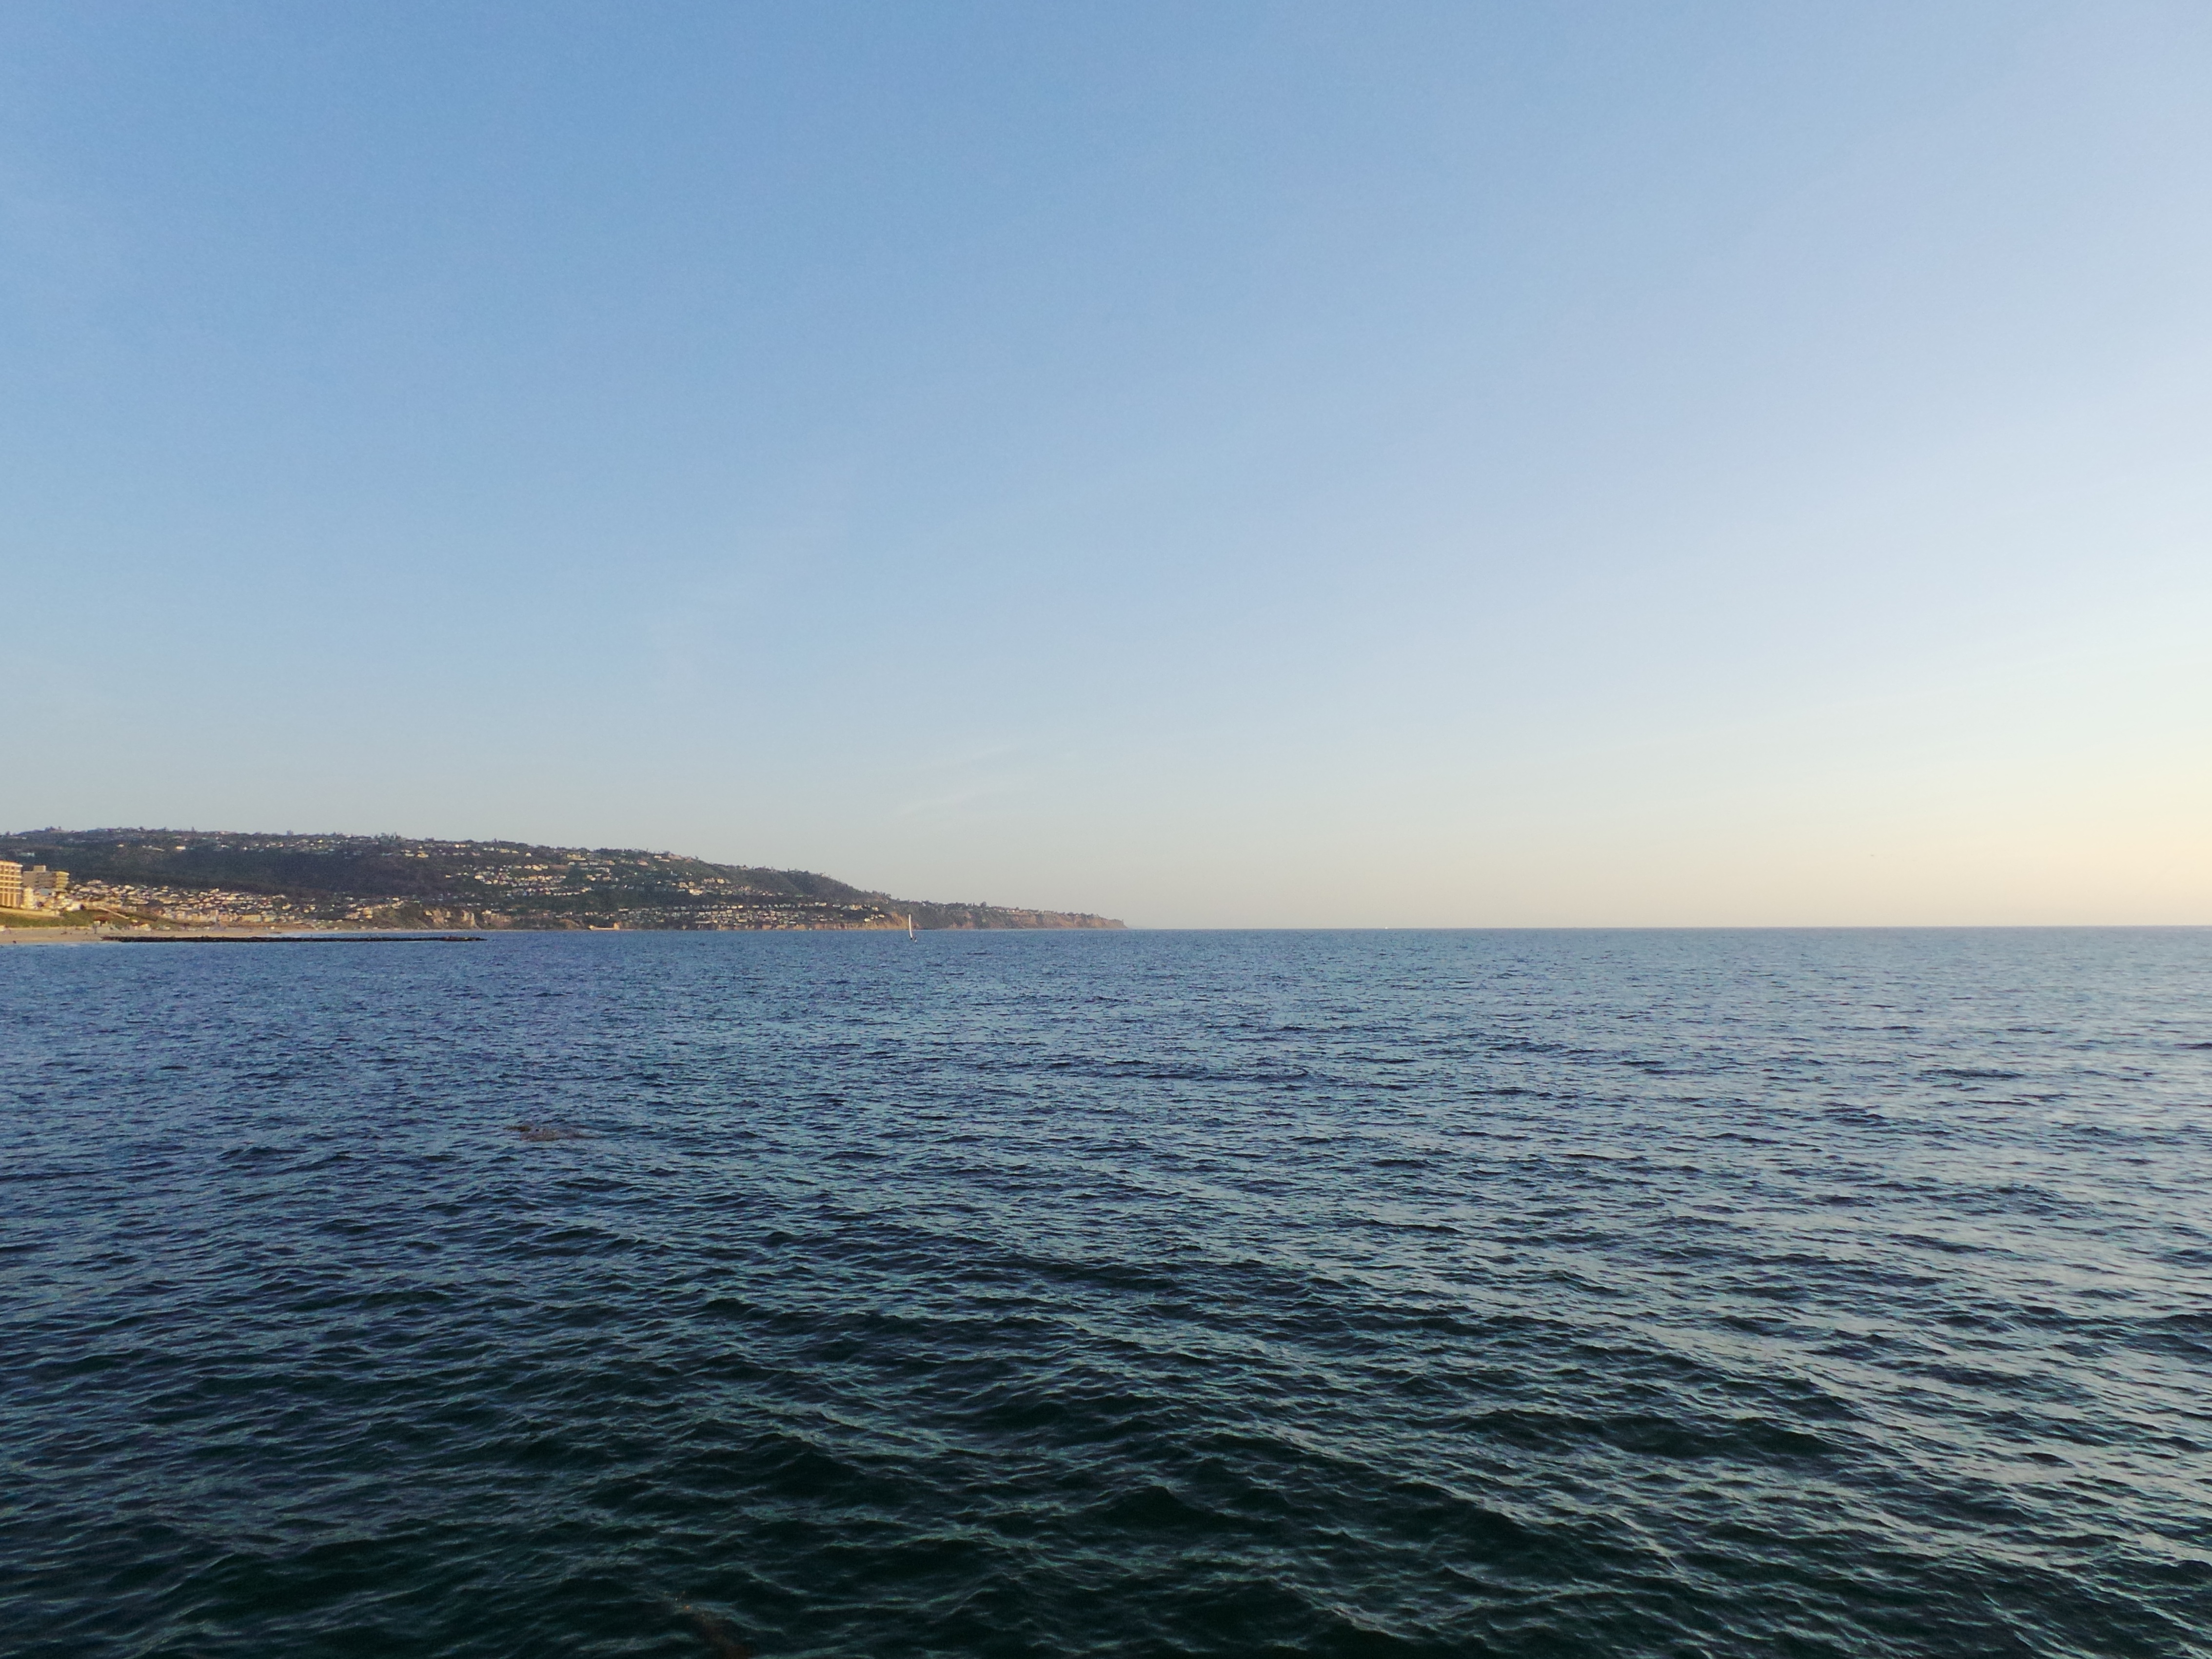
sea, coast, ocean, horizon, lake, vehicle, bay, body of water, channel, cape